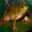
Label: frog